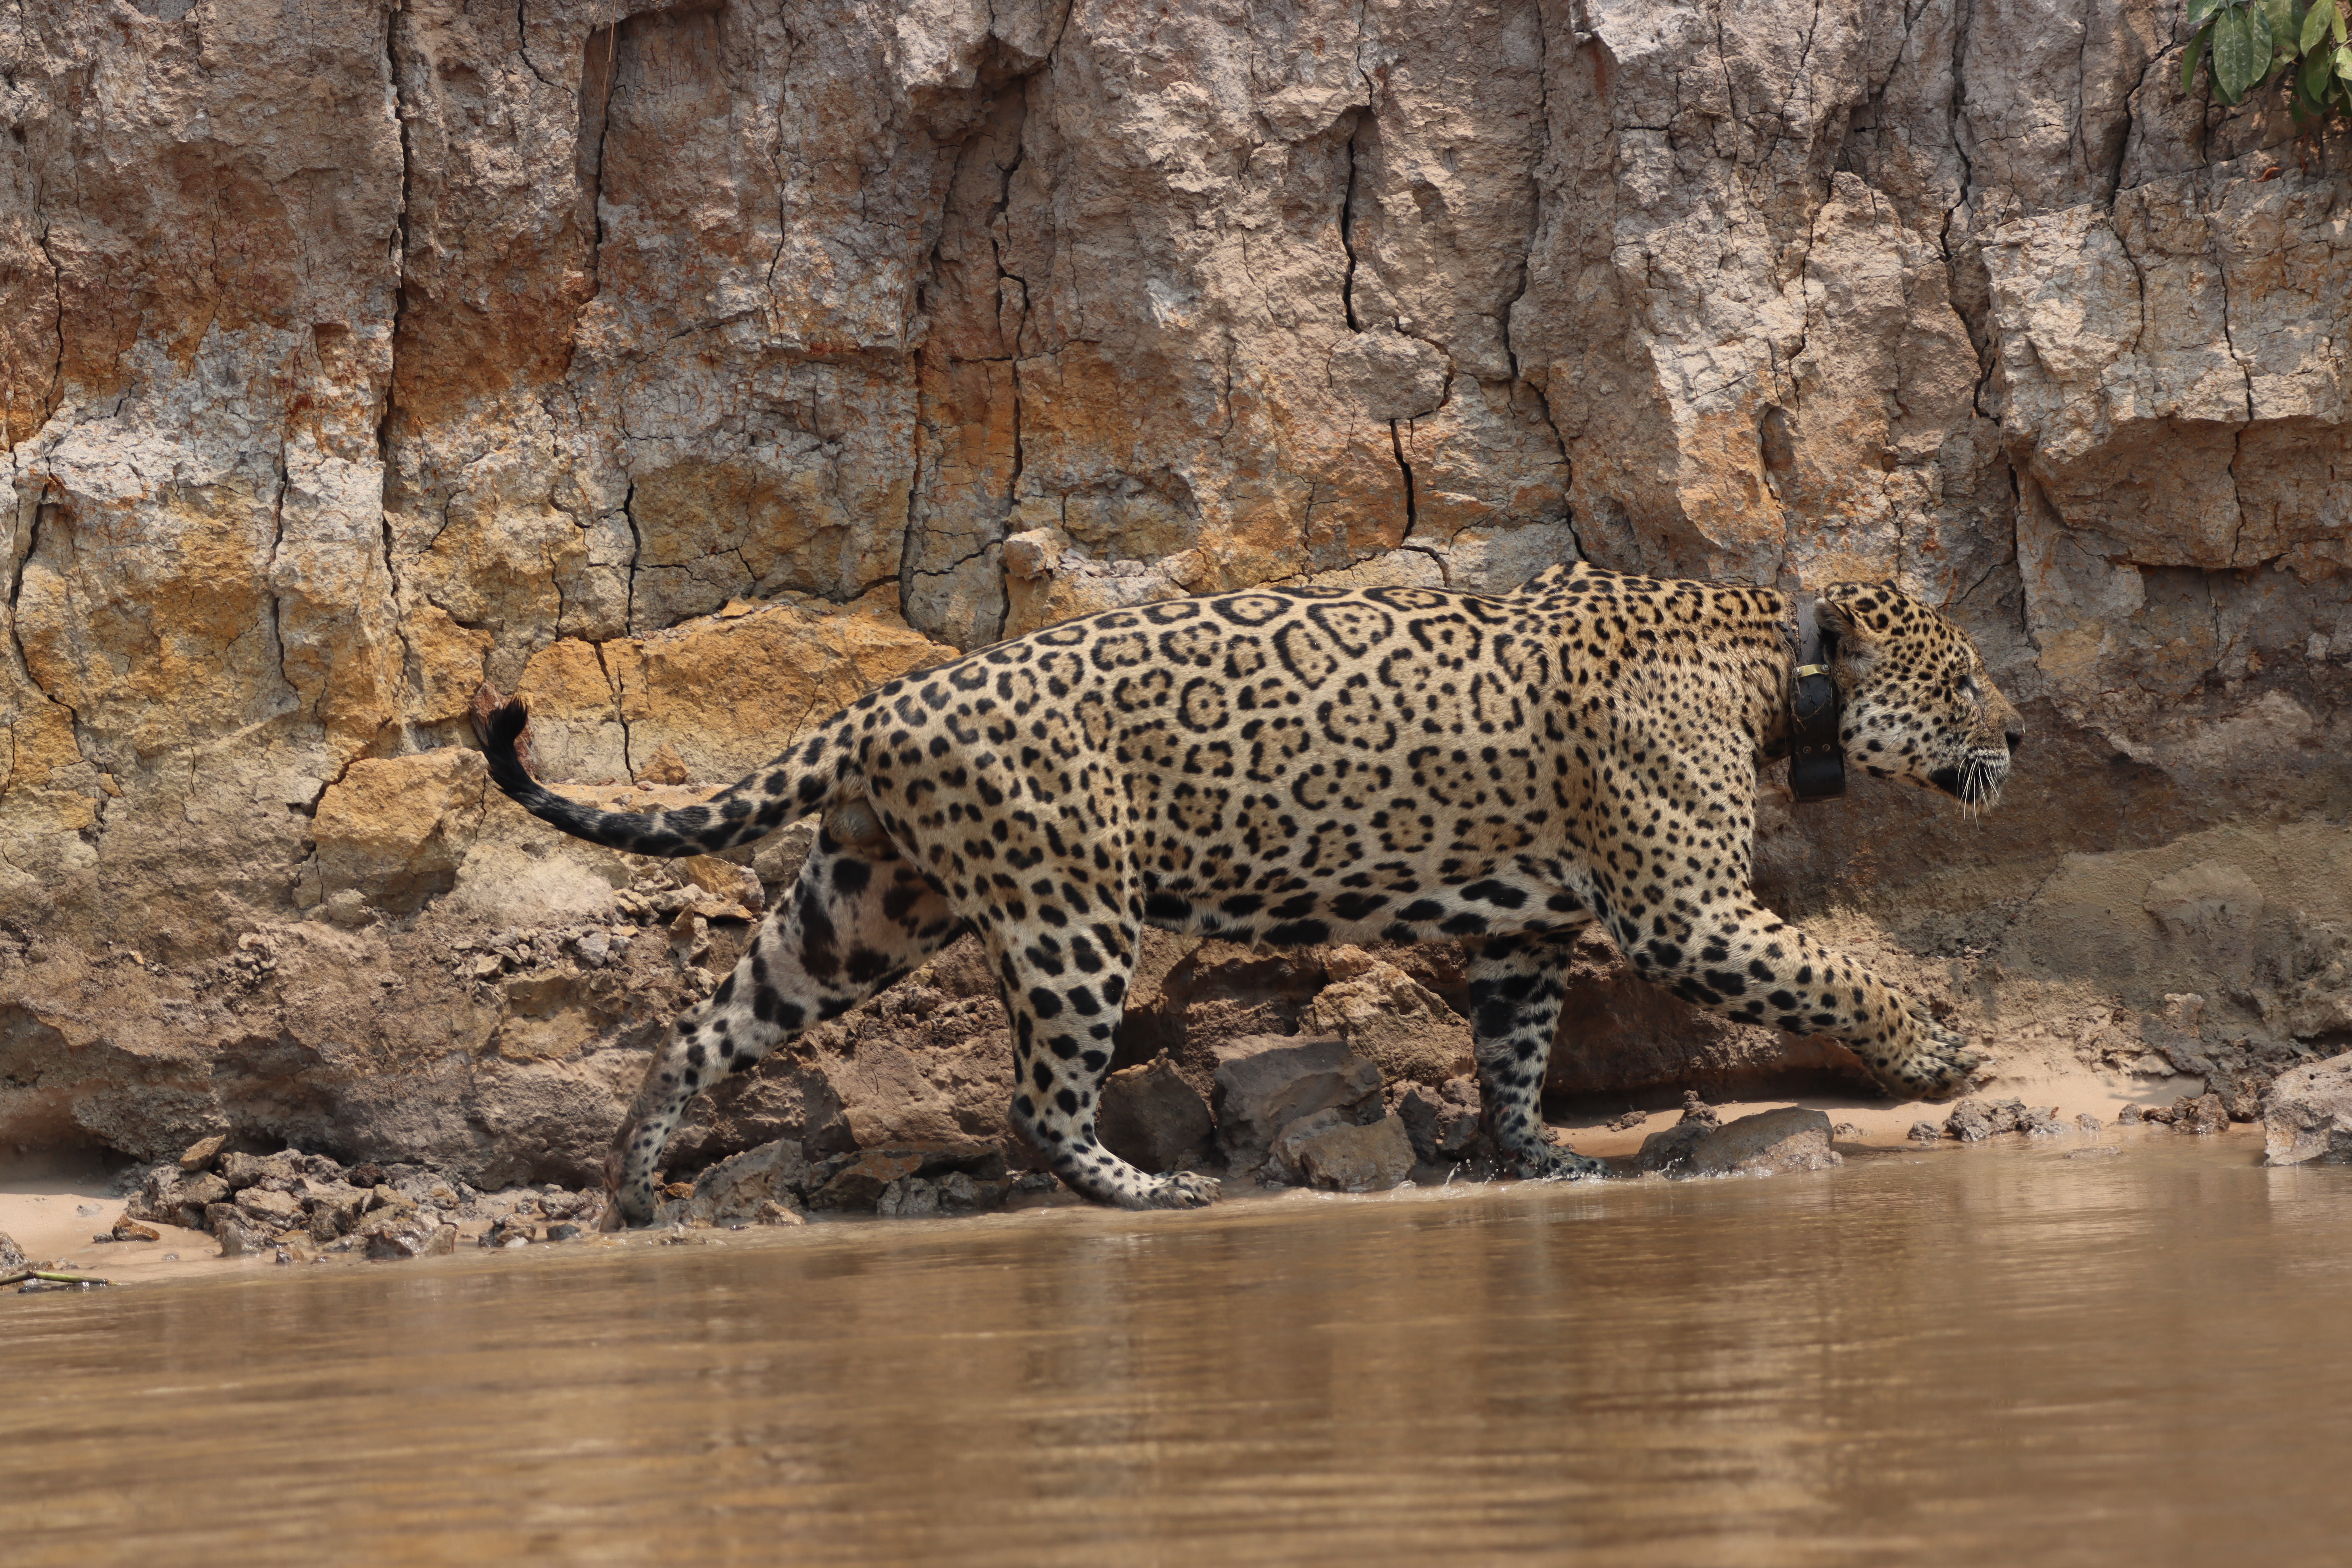
Jaguar: Ousado